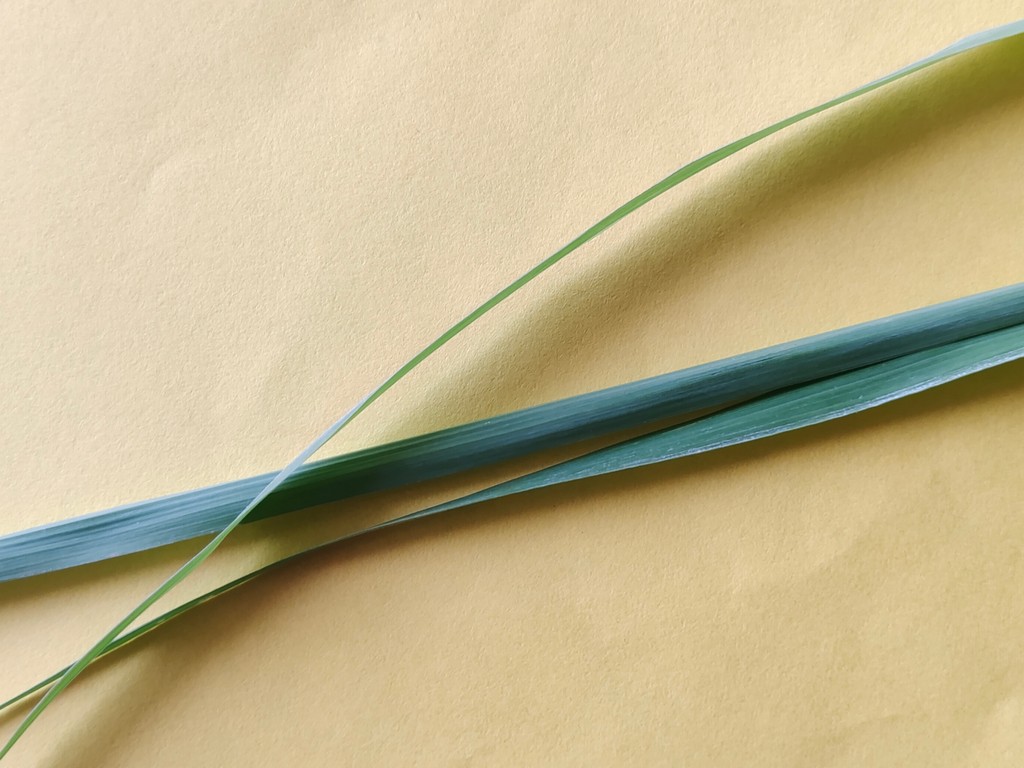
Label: Healthy